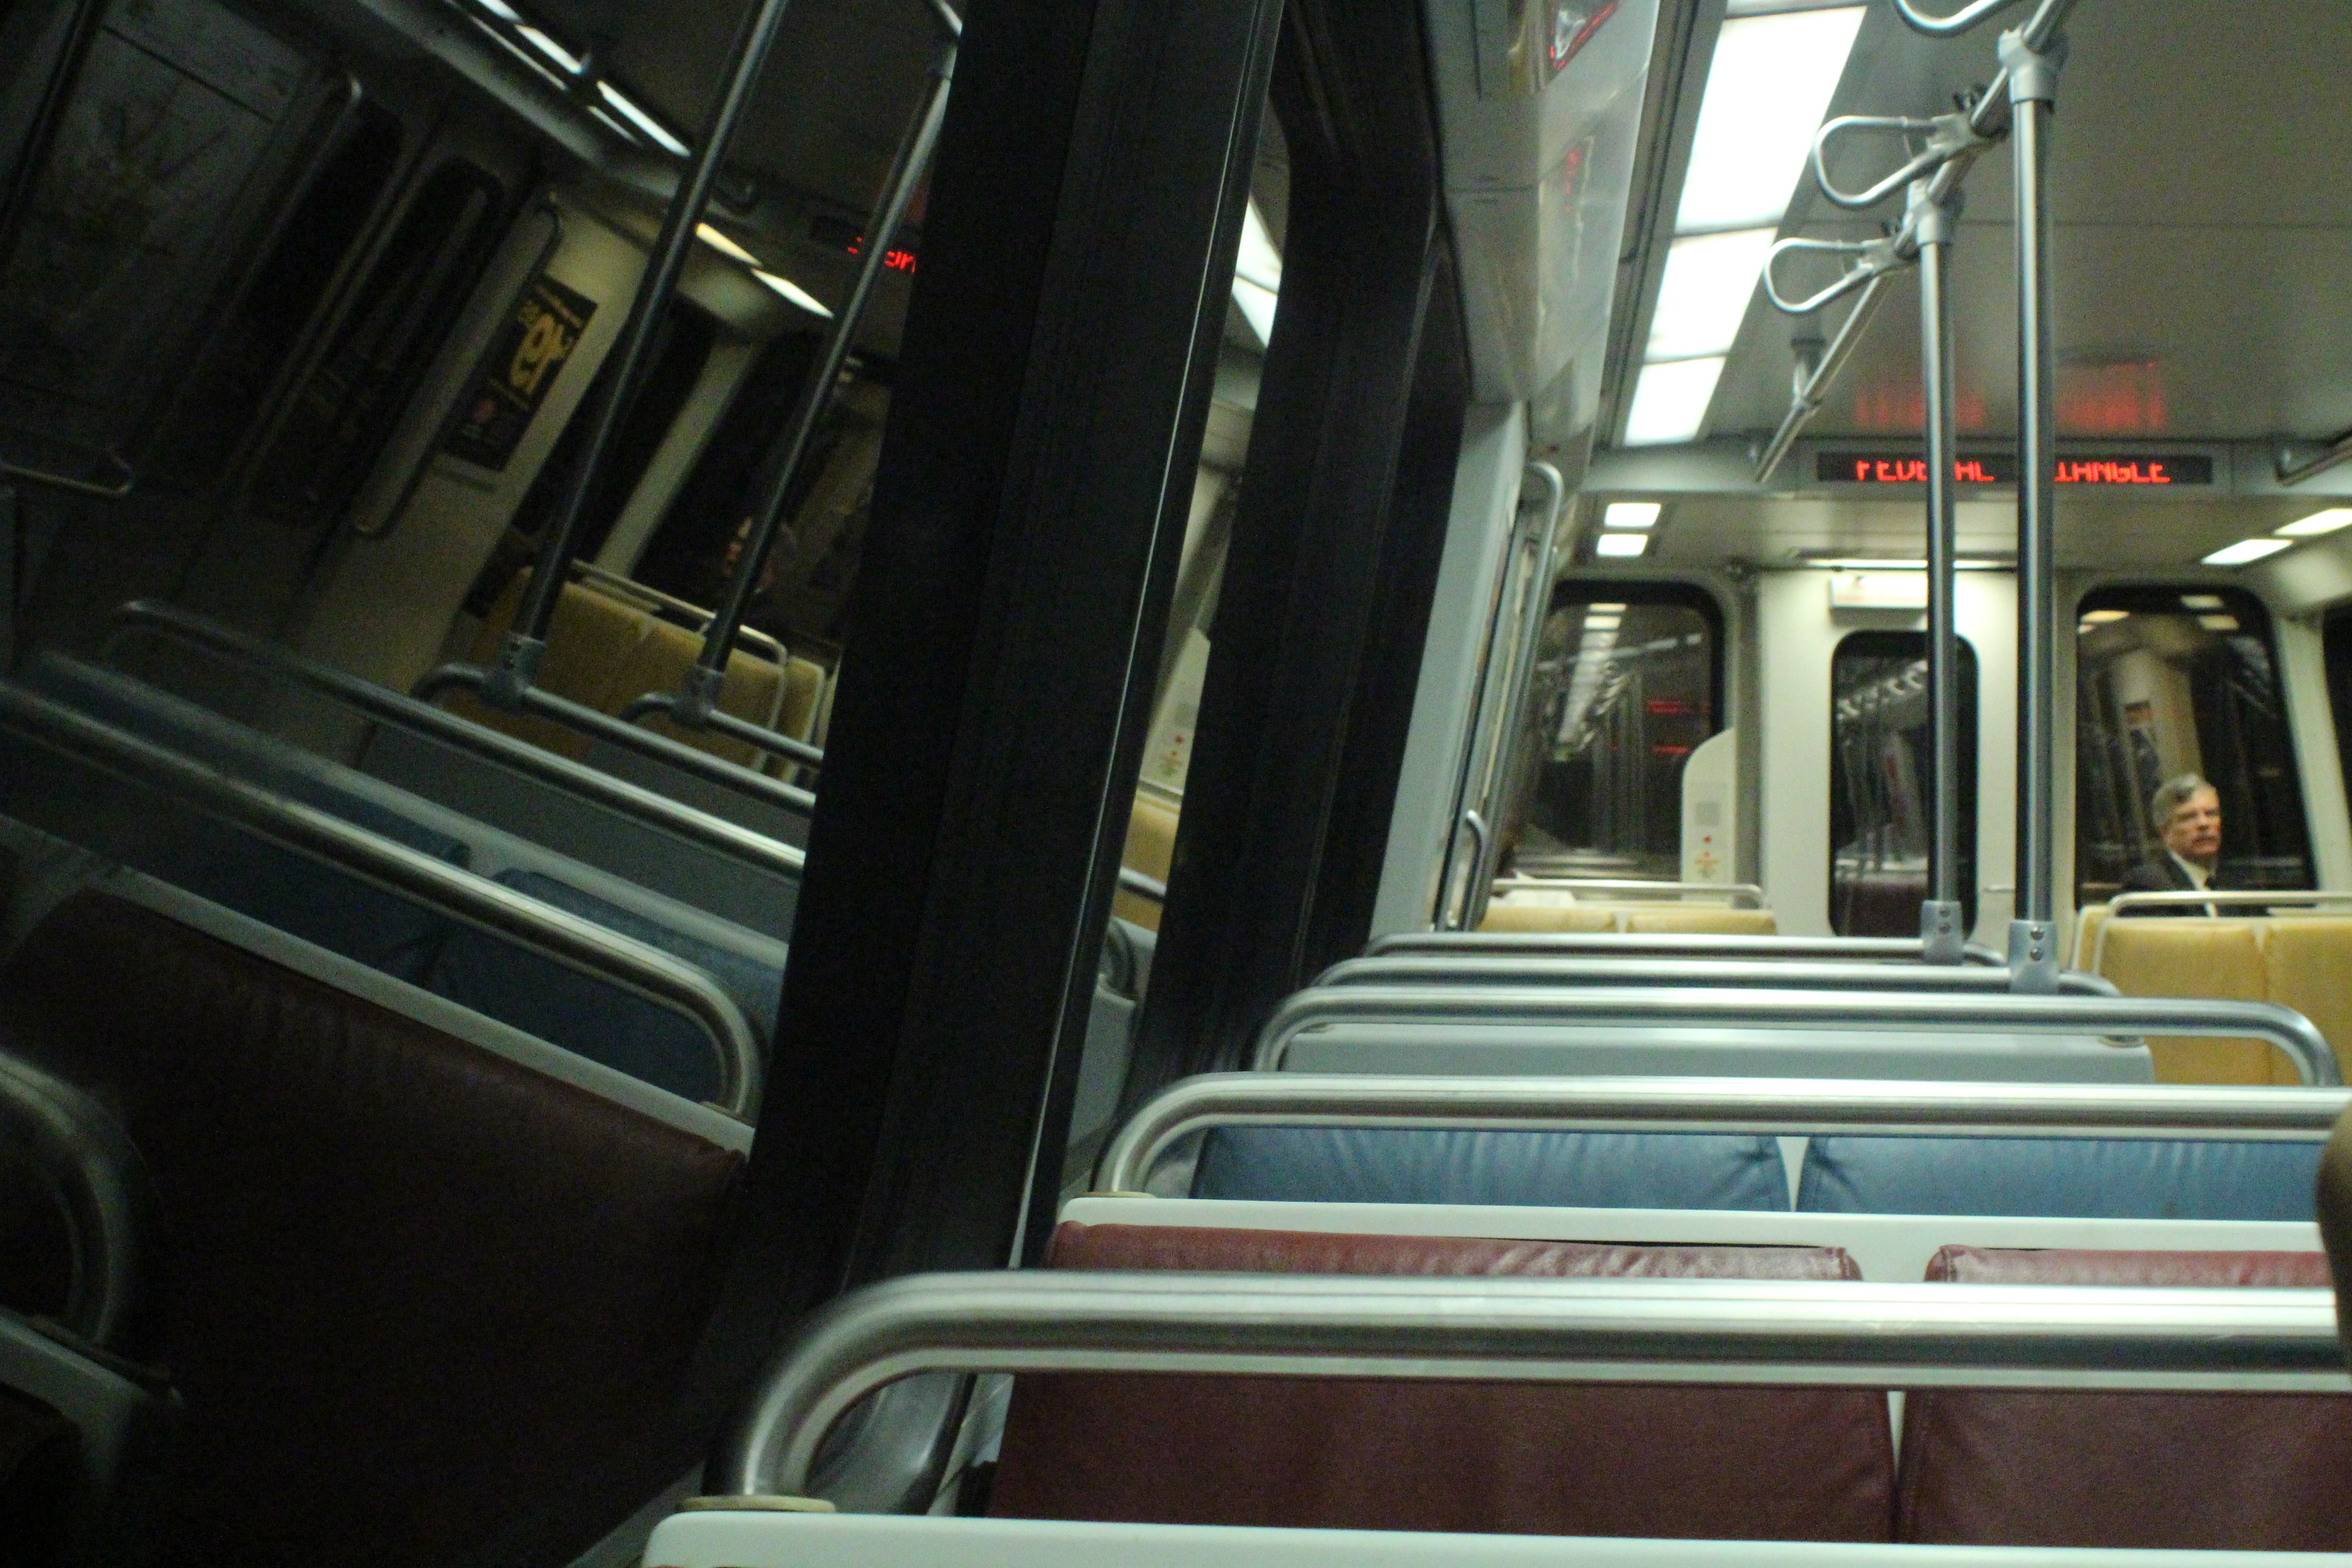
car, window, transport, vehicle, public transport, land vehicle, automobile make, automotive exterior, luxury vehicle